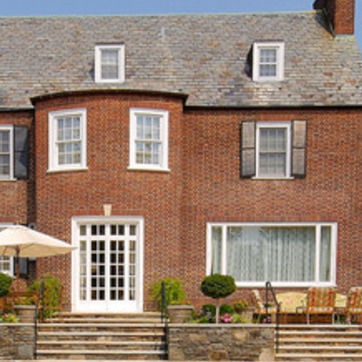
Material: brick